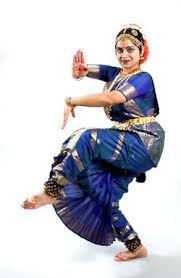
Dance form: bharatanatyam